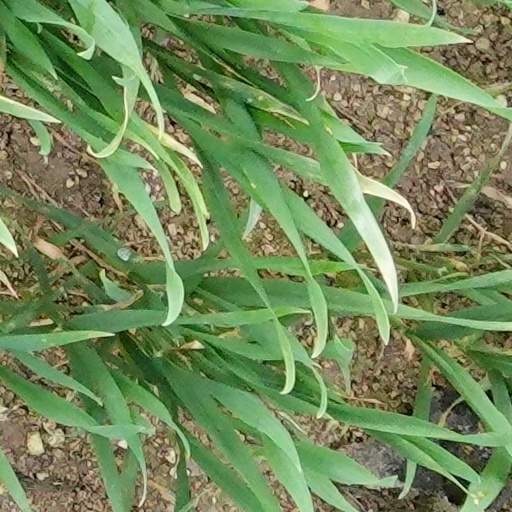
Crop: wheat